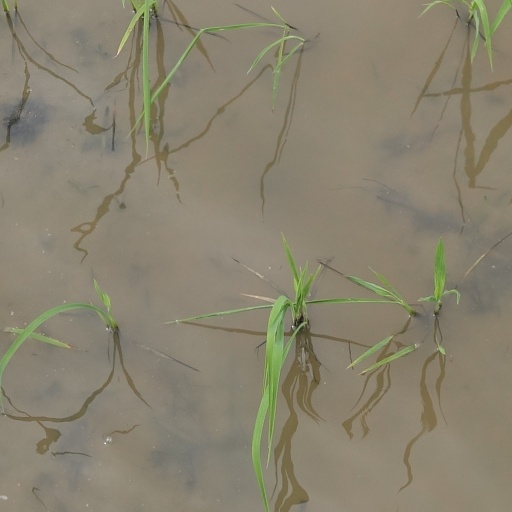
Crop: rice